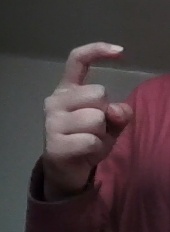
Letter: ra